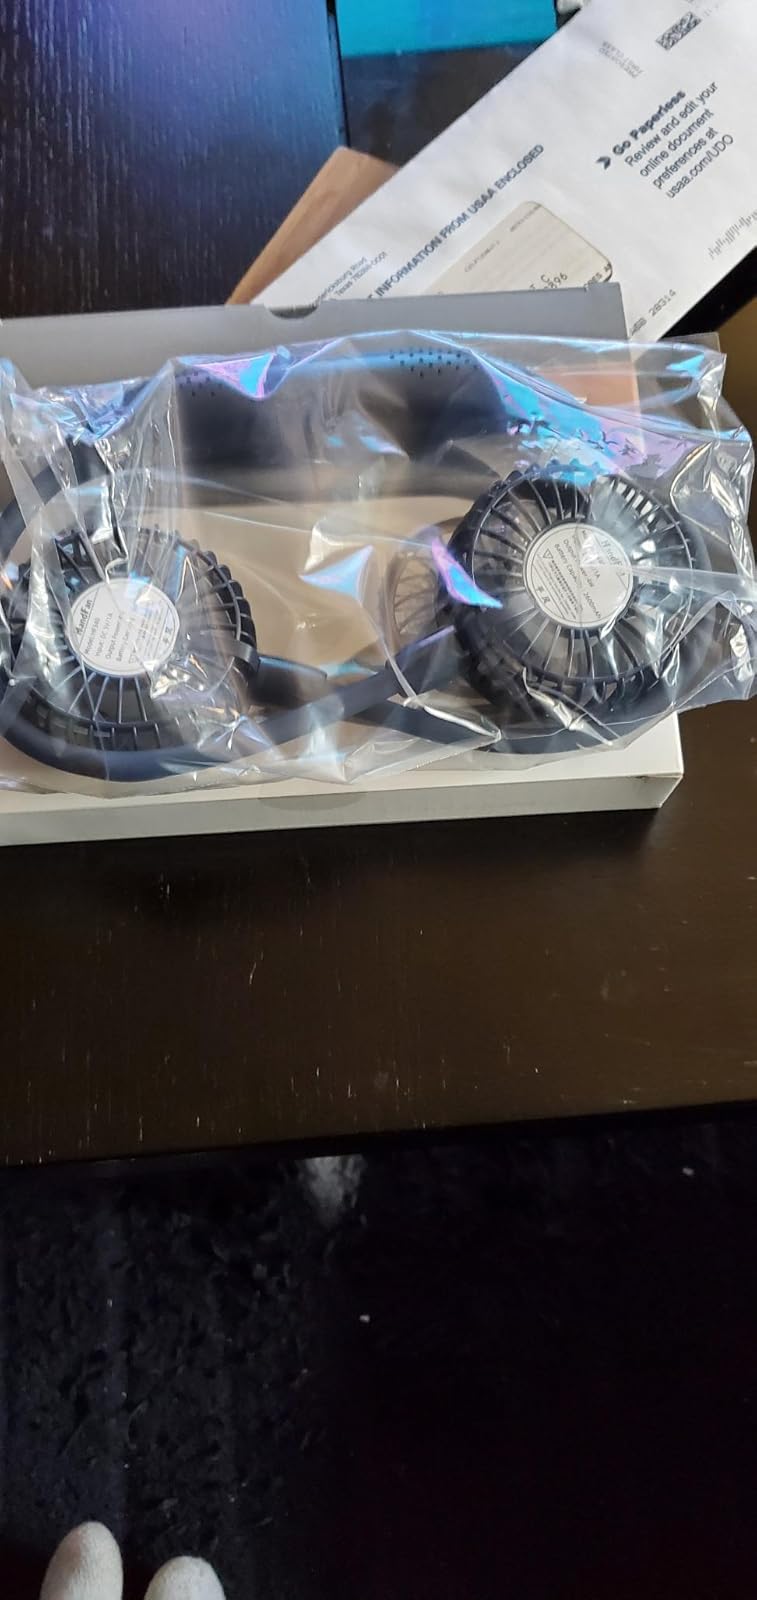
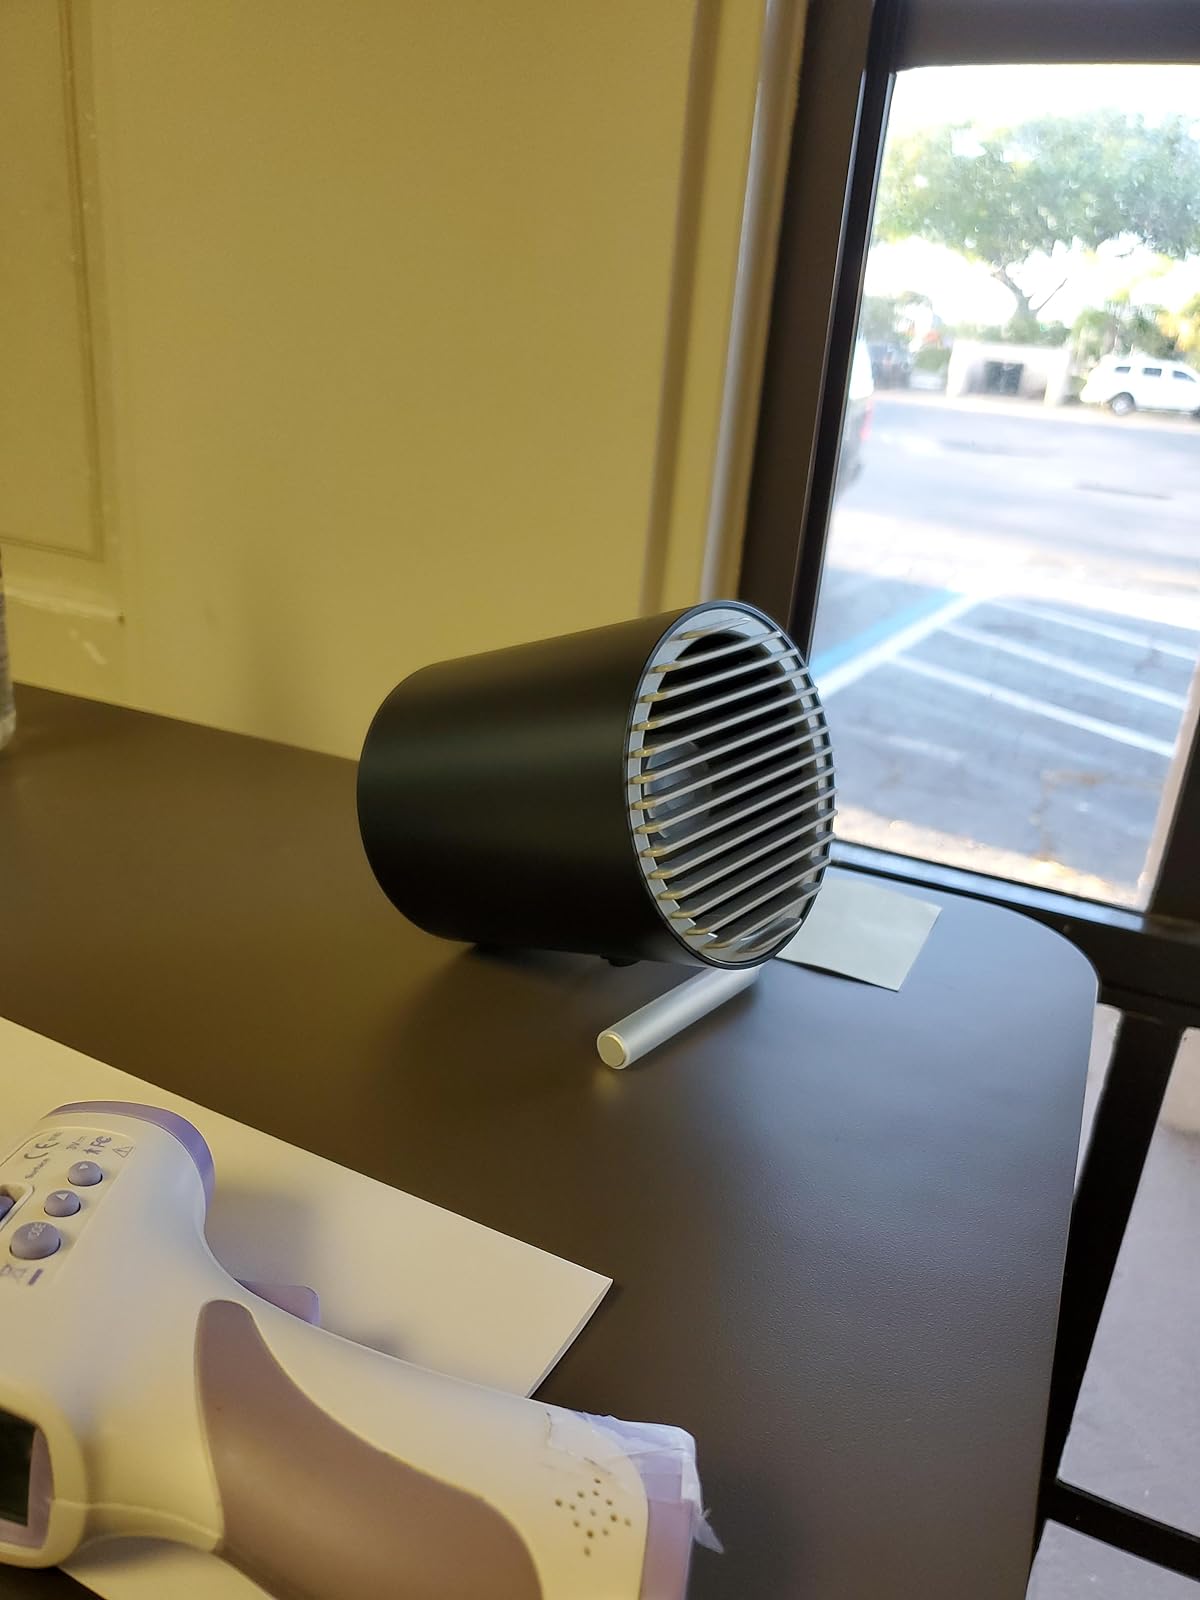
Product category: fan
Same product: no